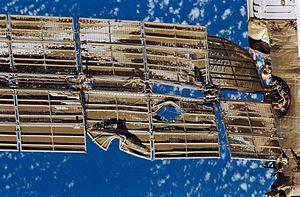
Spektr est le cinquième module ajouté à la station spatiale Mir. Il est amené en orbite par une fusée Proton le 20 mai 1995 et l'amarrage à la station a lieu le 1ᵉʳ juin. Spektr est principalement conçu pour effectuer l'observation de la Terre et est équipé d'instruments pour l'étude de son atmosphère, de sa surface et des ressources naturelles. Les quatre panneaux solaires fixés sur le module permettent de fournir près de la moitié de l'énergie électrique nécessaire à la station. À la suite de la désorbitation volontaire de la station spatiale le module est détruit le 23 mars 2001 au cours de la rentrée atmosphérique terrestre.
Le programme Shuttle-Mir est un programme spatial conjoint de la Russie et des États-Unis qui s'est déroulé entre 1994 et 1998 et dont l'objectif était de préparer la construction de la Station spatiale internationale en permettant à la NASA d'acquérir le savoir-faire de la Russie dans le domaine de l'assemblage d'une station spatiale et des séjours de longue durée dans l'espace. Dans le cadre de ce programme plusieurs astronautes américains ont effectué des séjours à bord de la station spatiale russe Mir et plusieurs navettes spatiales américaines se sont amarrées à plusieurs reprises à celle-ci.